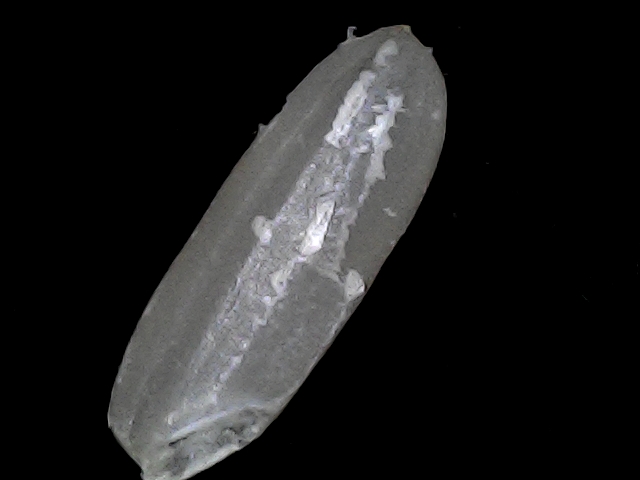
Rice variety: BRRI67